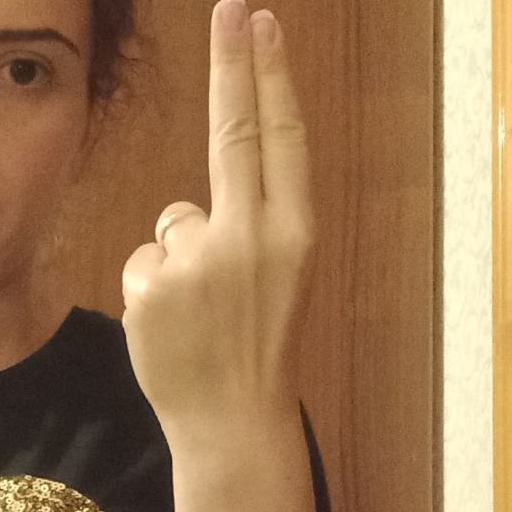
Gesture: two_up_inverted